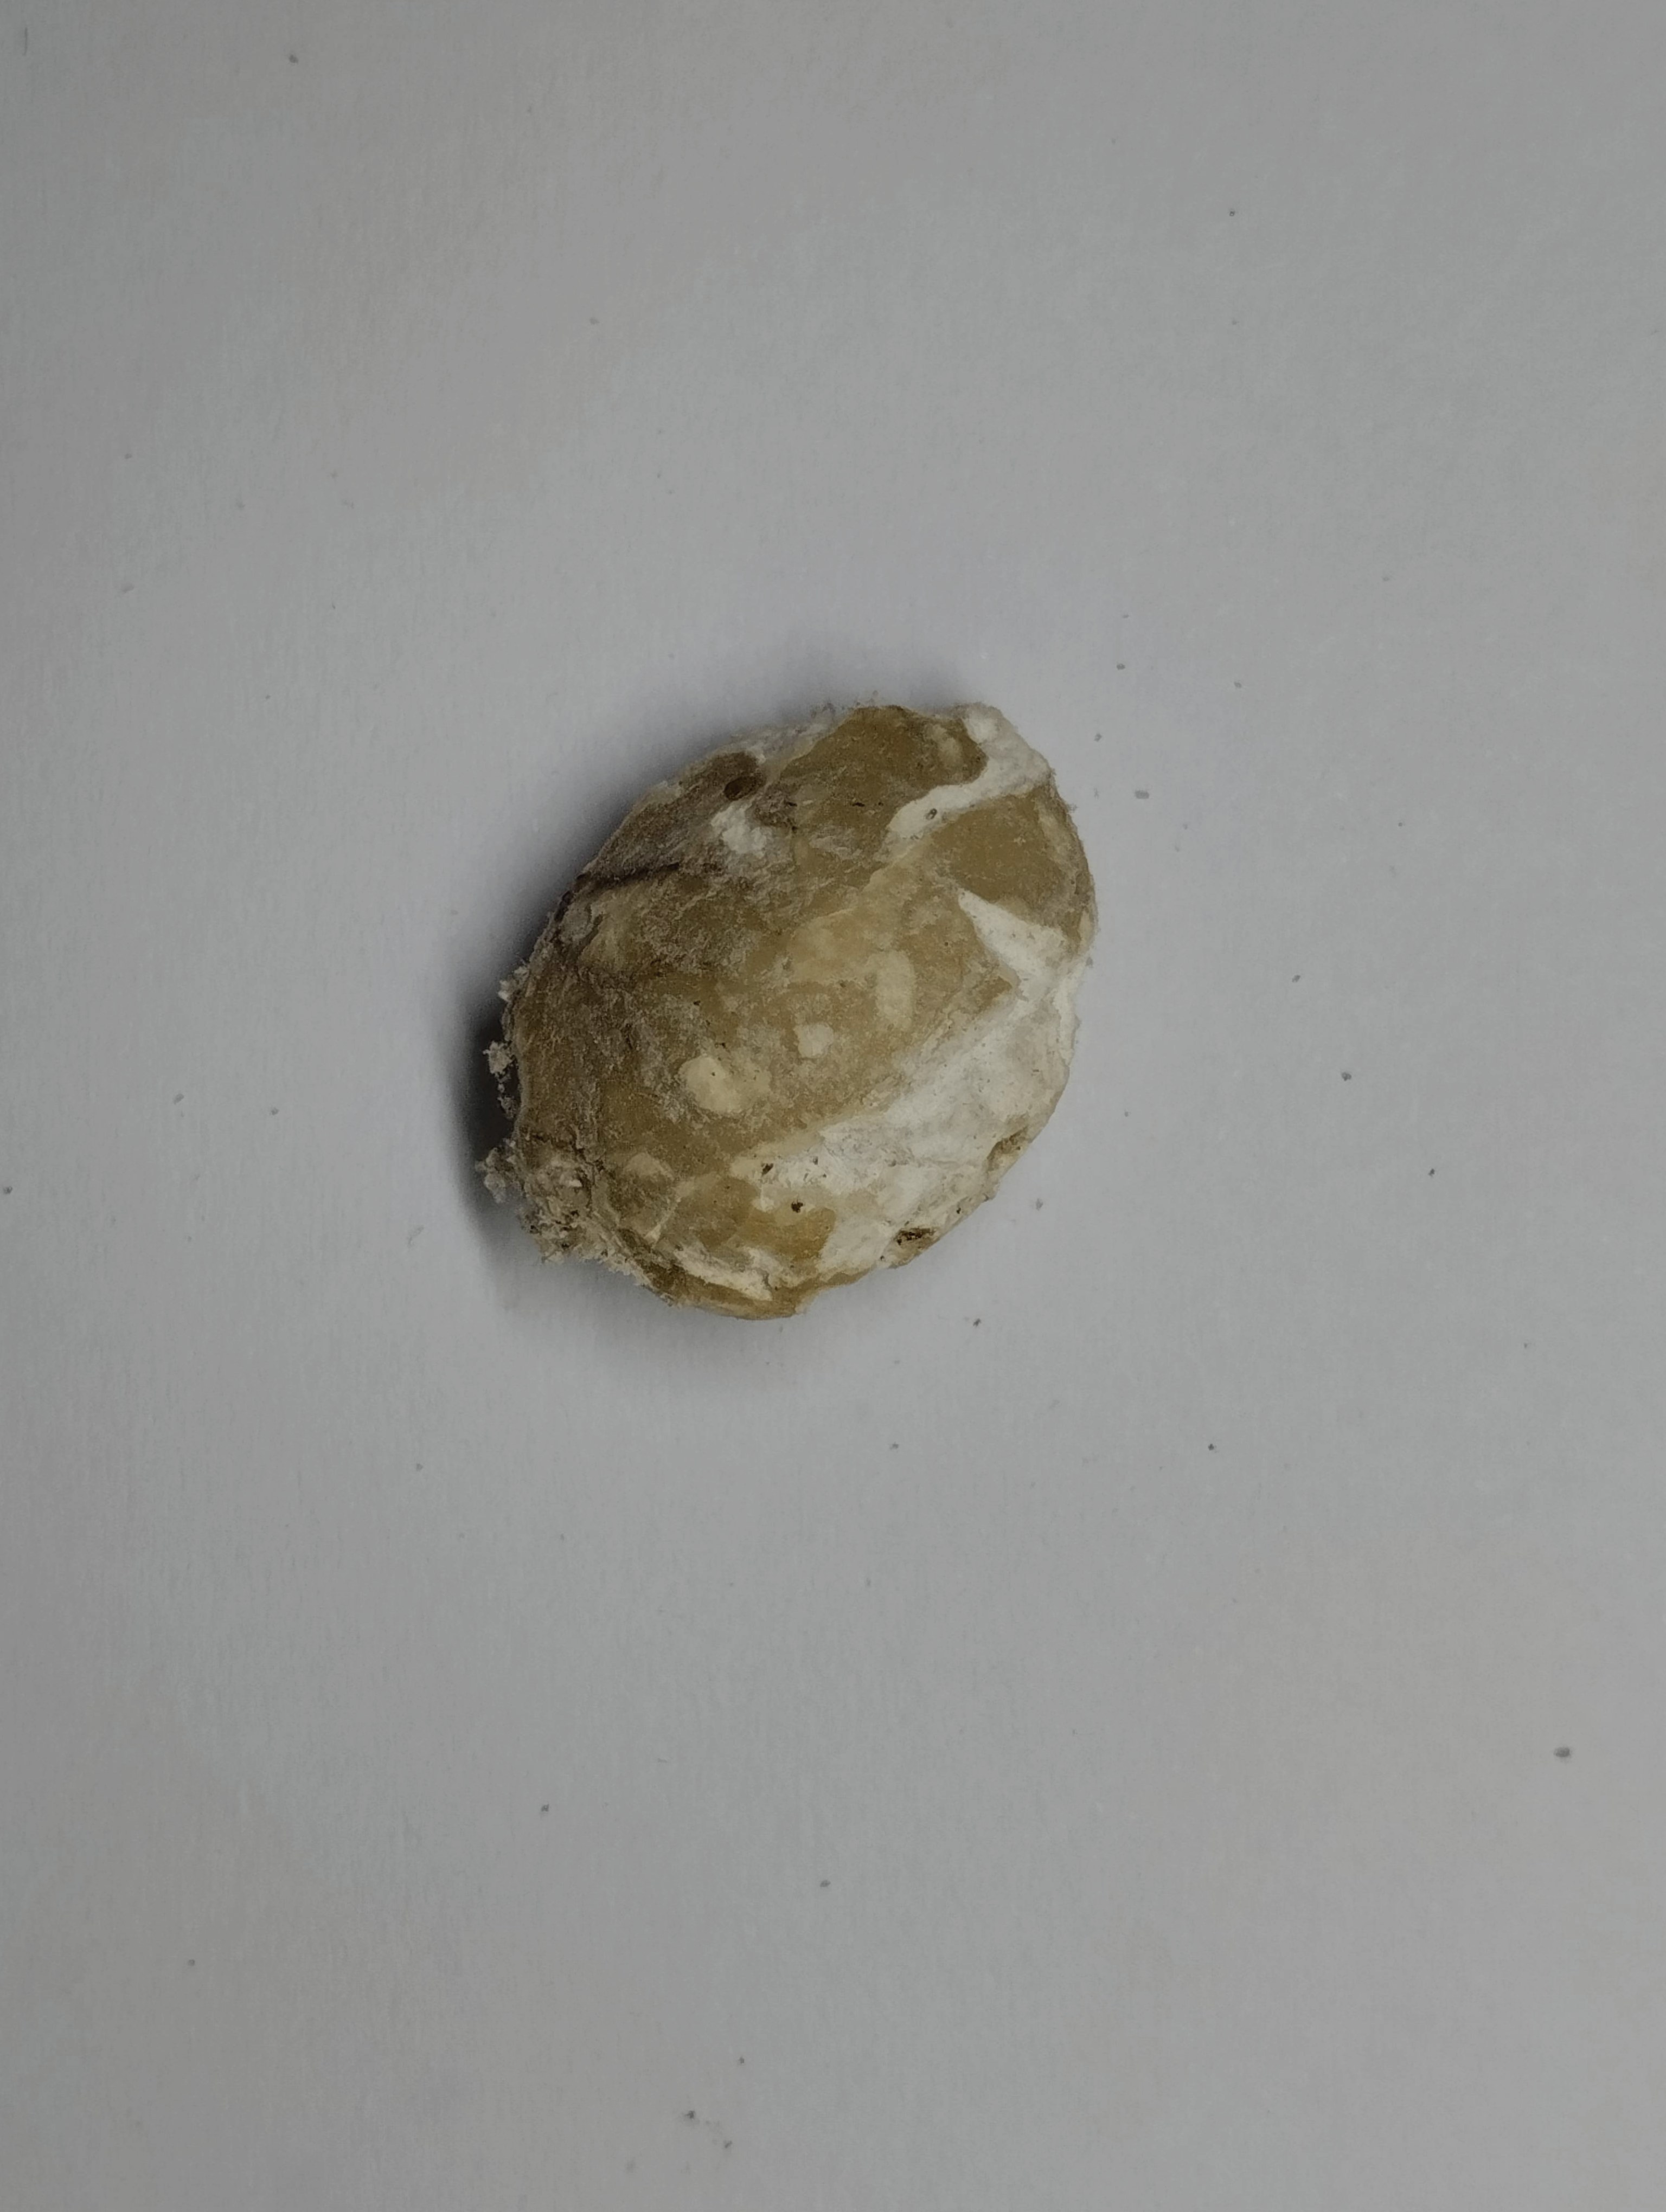
Label: rusak (damaged seed)